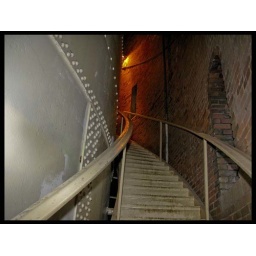
Inside the water tower in Volunteer park